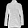
Label: Coat